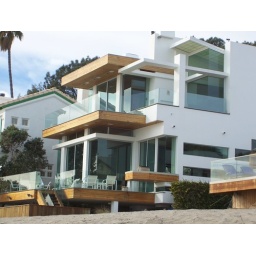
I like the design of this house by the fringe of Escondido Beach, balance of wood and glass